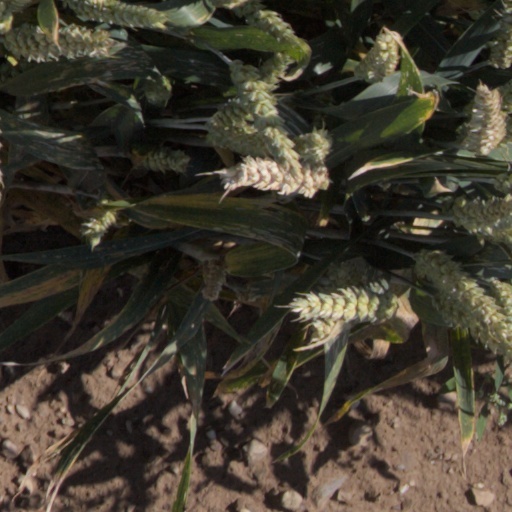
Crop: wheat